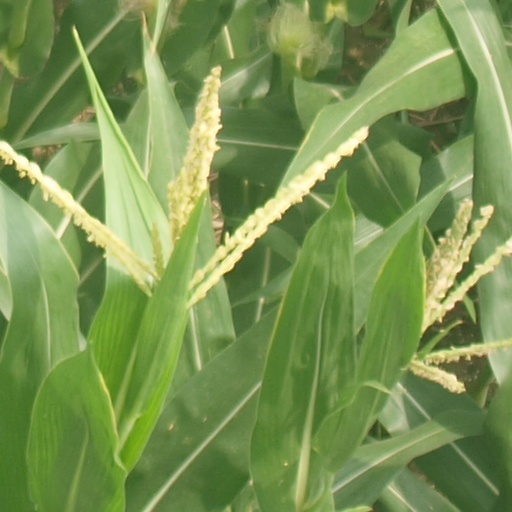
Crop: maize; corn